Asian American university resource center

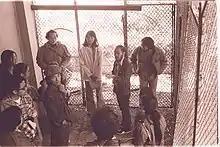
A tour group at the Angel Island Barracks ca. 1975-1976. Angel Island was the most common port of entry for Asian immigrants on the West Coast. These barracks are where detained immigrants were held.

Similar legislation continued to be passed in the 20th century. Following the 1907 Gentlemen's Agreement, which was an unofficial ban on Japanese immigration, the Immigration Acts of 1917 and 1924, barred all immigration from Asia. Furthermore, the Filipino Repatriation Act of 1935, which allowed federally subsidized passage for Filipinos to return to the Philippines, was passed in part due to growing anti-Asian sentiment caused by World War I and the U.S. acquisition of the Philippines.